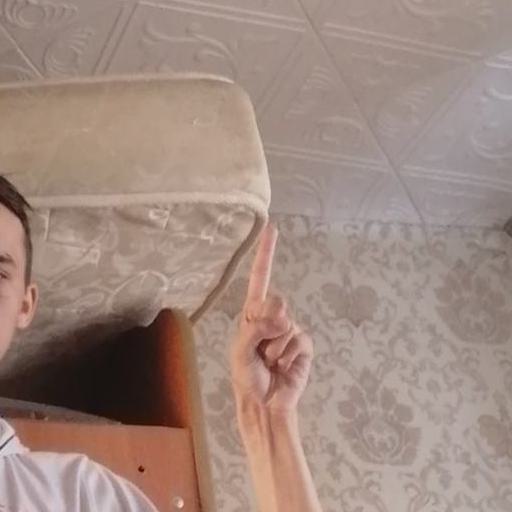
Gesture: one